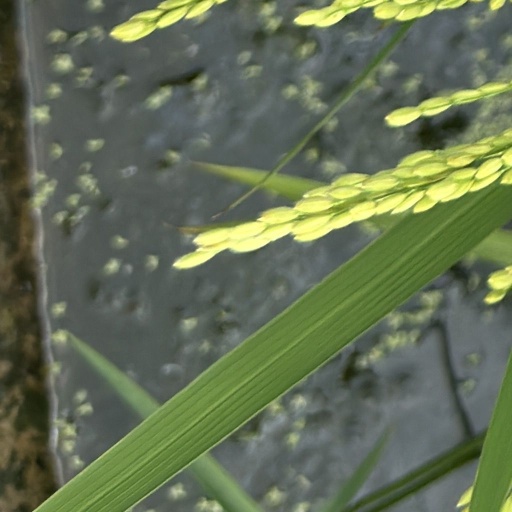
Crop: rice